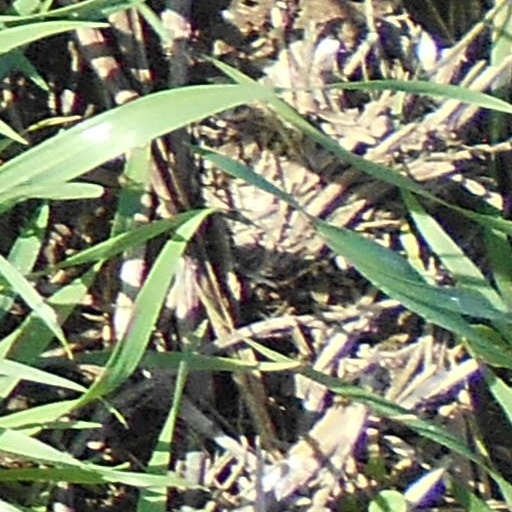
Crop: wheat